Valentin Blatz Brewing Company

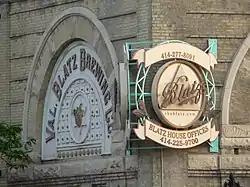
Building detail from the brewery complex

The Valentin Blatz Brewing Company was an American brewery based in Milwaukee, Wisconsin. It produced Blatz Beer from 1851 until 1959, when the label was sold to Pabst Brewing Company.